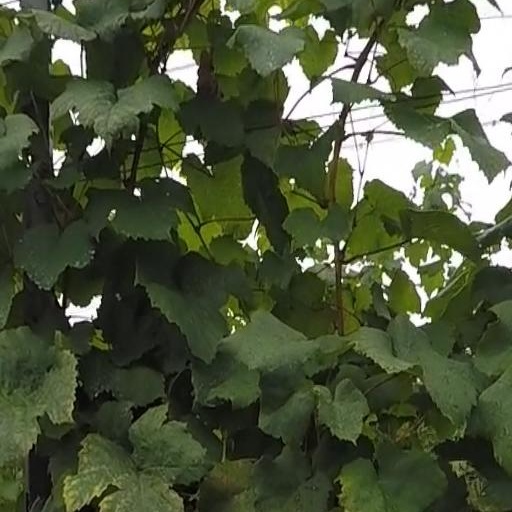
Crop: grape